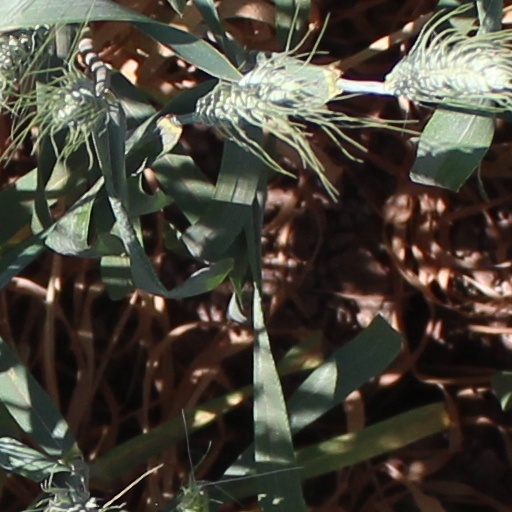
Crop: wheat